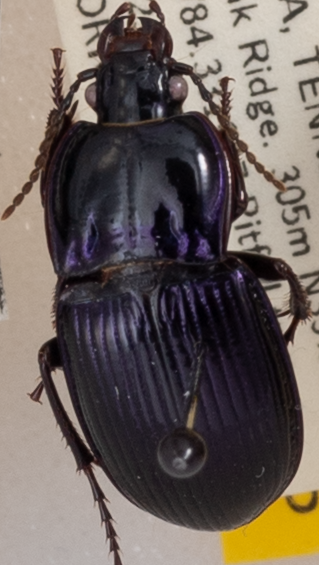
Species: Myas coracinus
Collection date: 2022-06-22 04:00:00
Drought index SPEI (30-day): -0.58
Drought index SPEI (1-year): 0.23
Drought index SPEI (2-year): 0.03